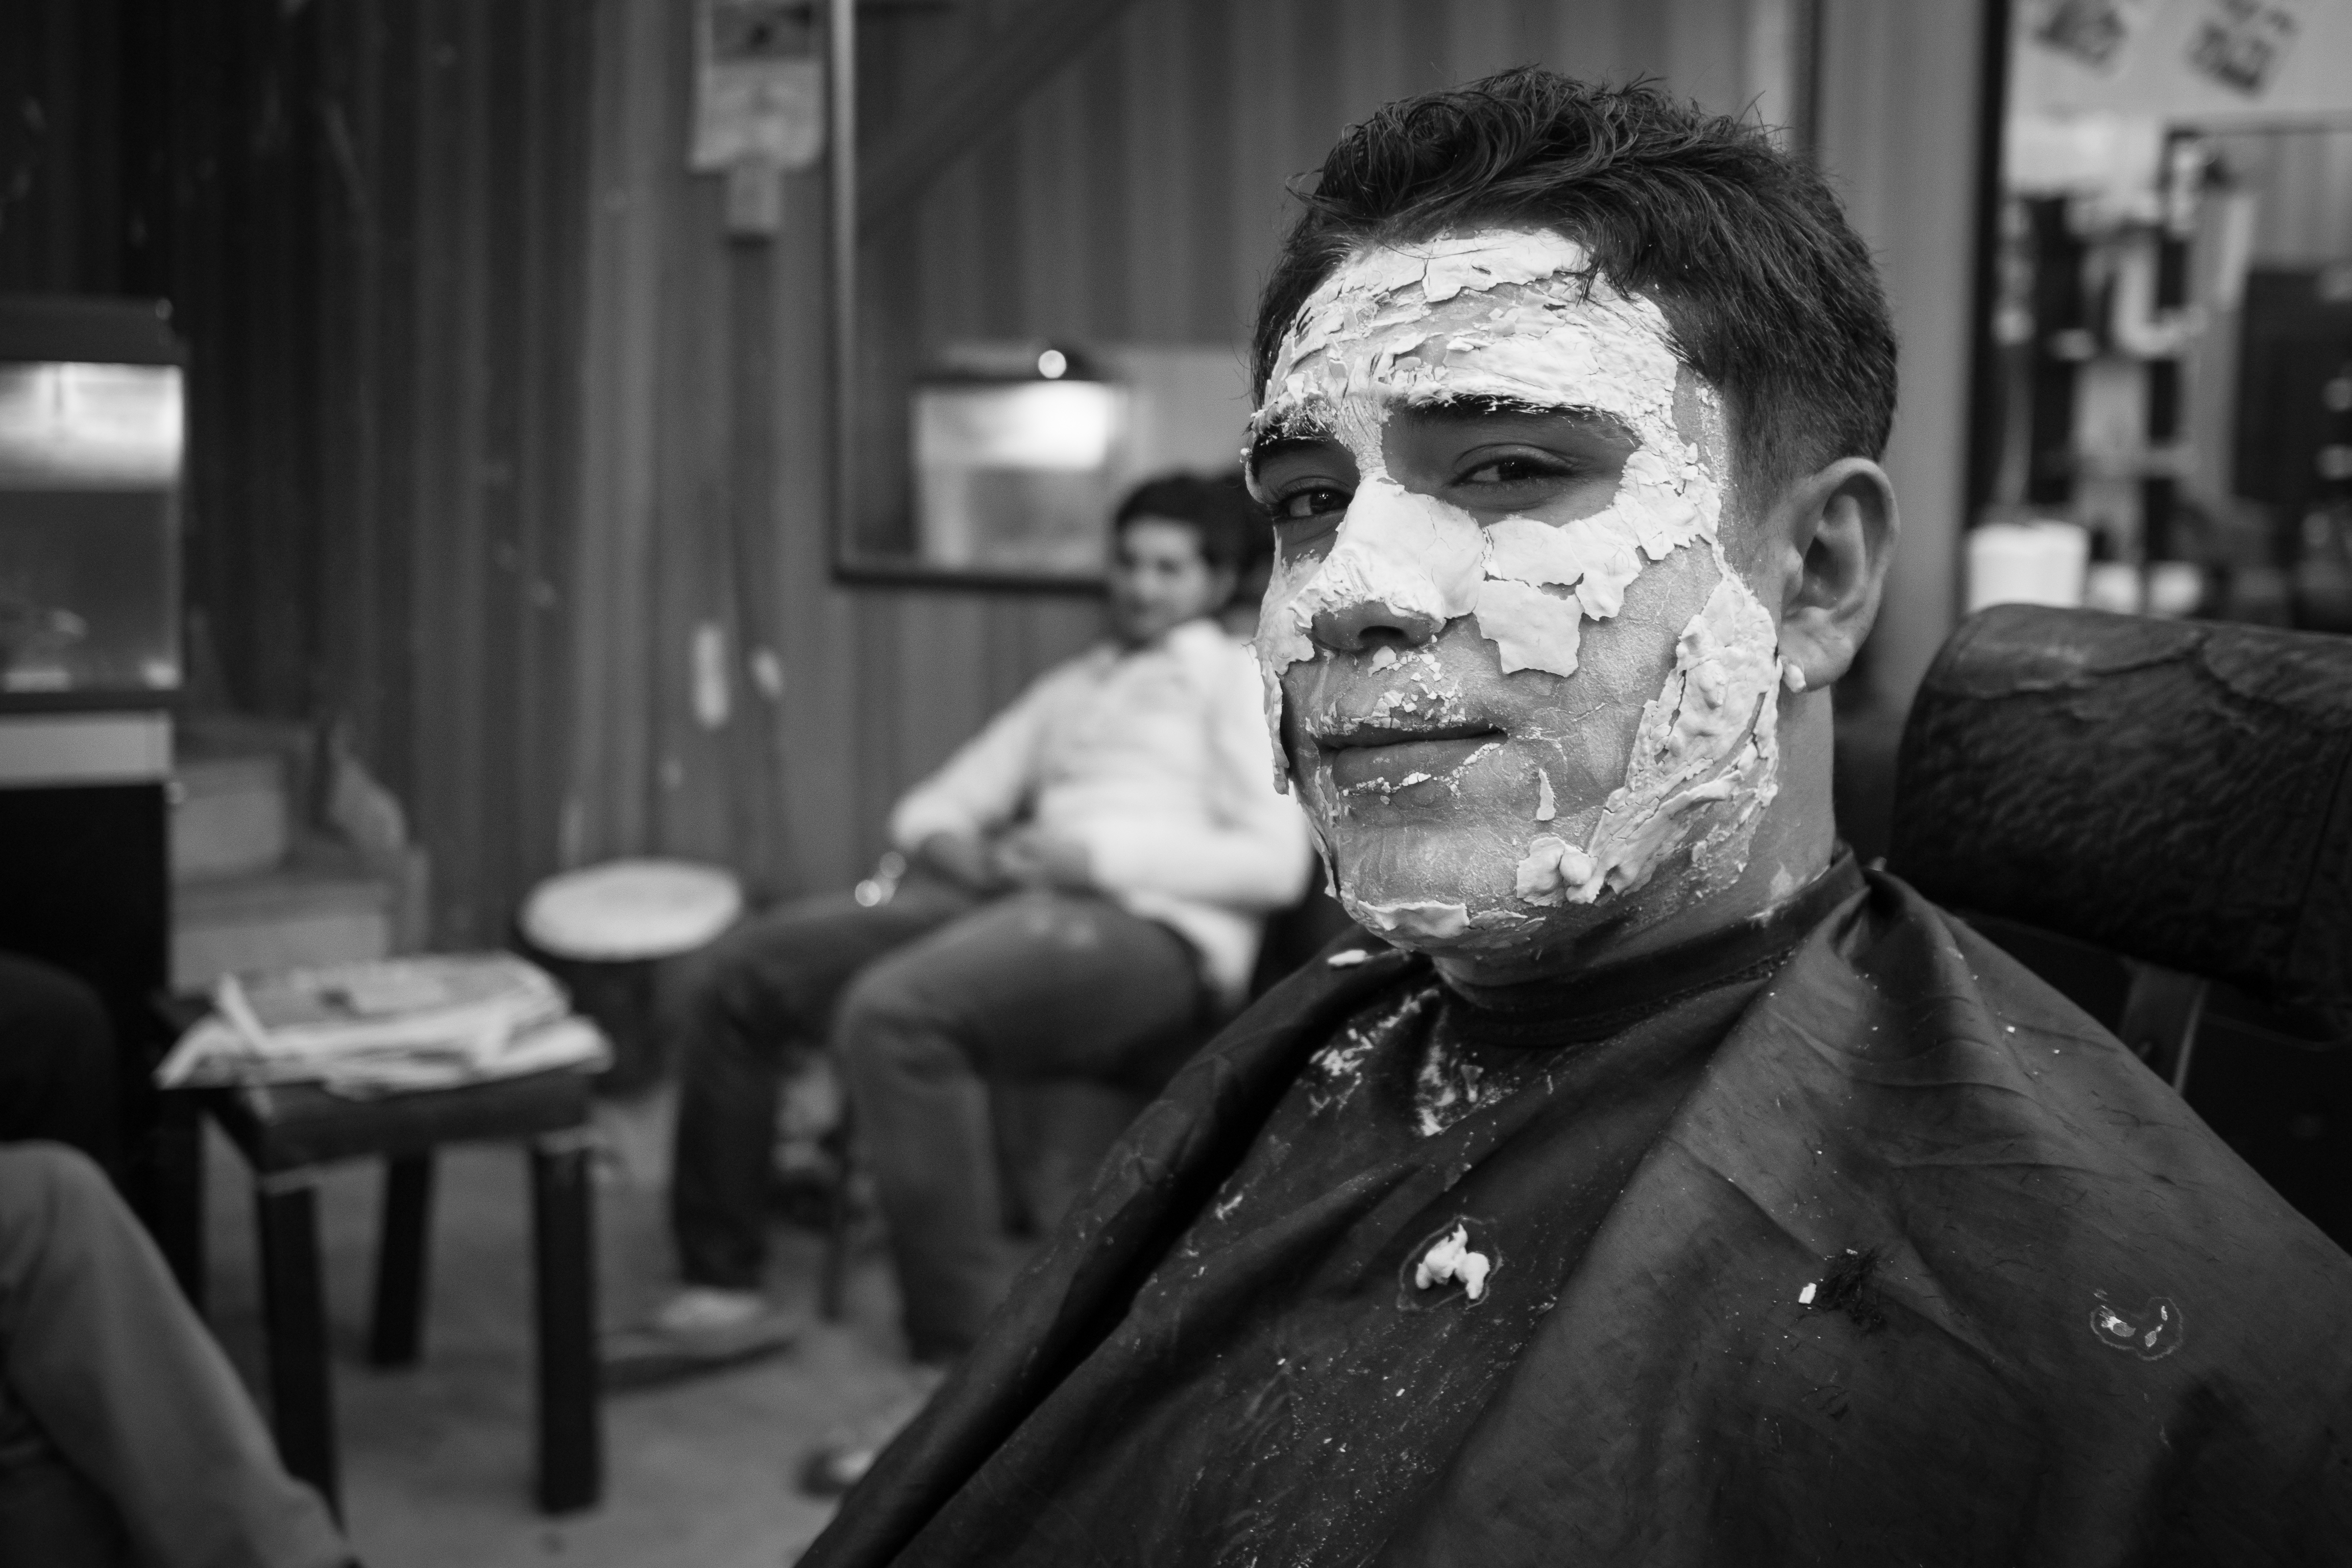
man, black and white, white, street, photography, film, portrait, black, monochrome, streetphotography, flickr, thomas, glasses, olympus, omd, fuji, leica, monochrom, leuthard, hcb, thomasleuthard, monochrome photography, film noir